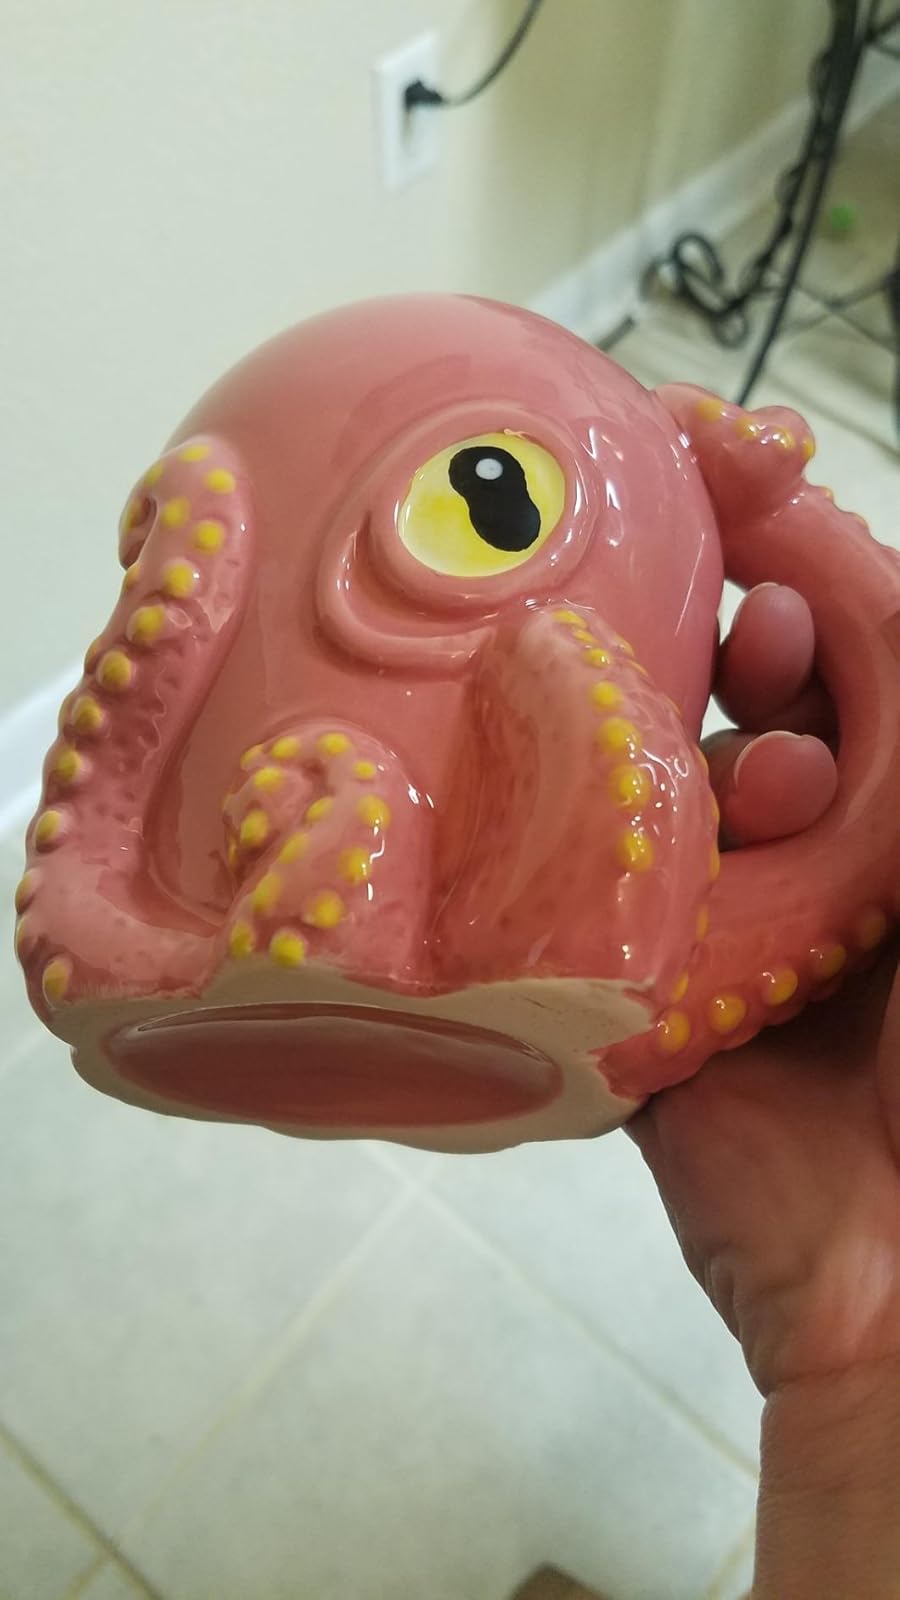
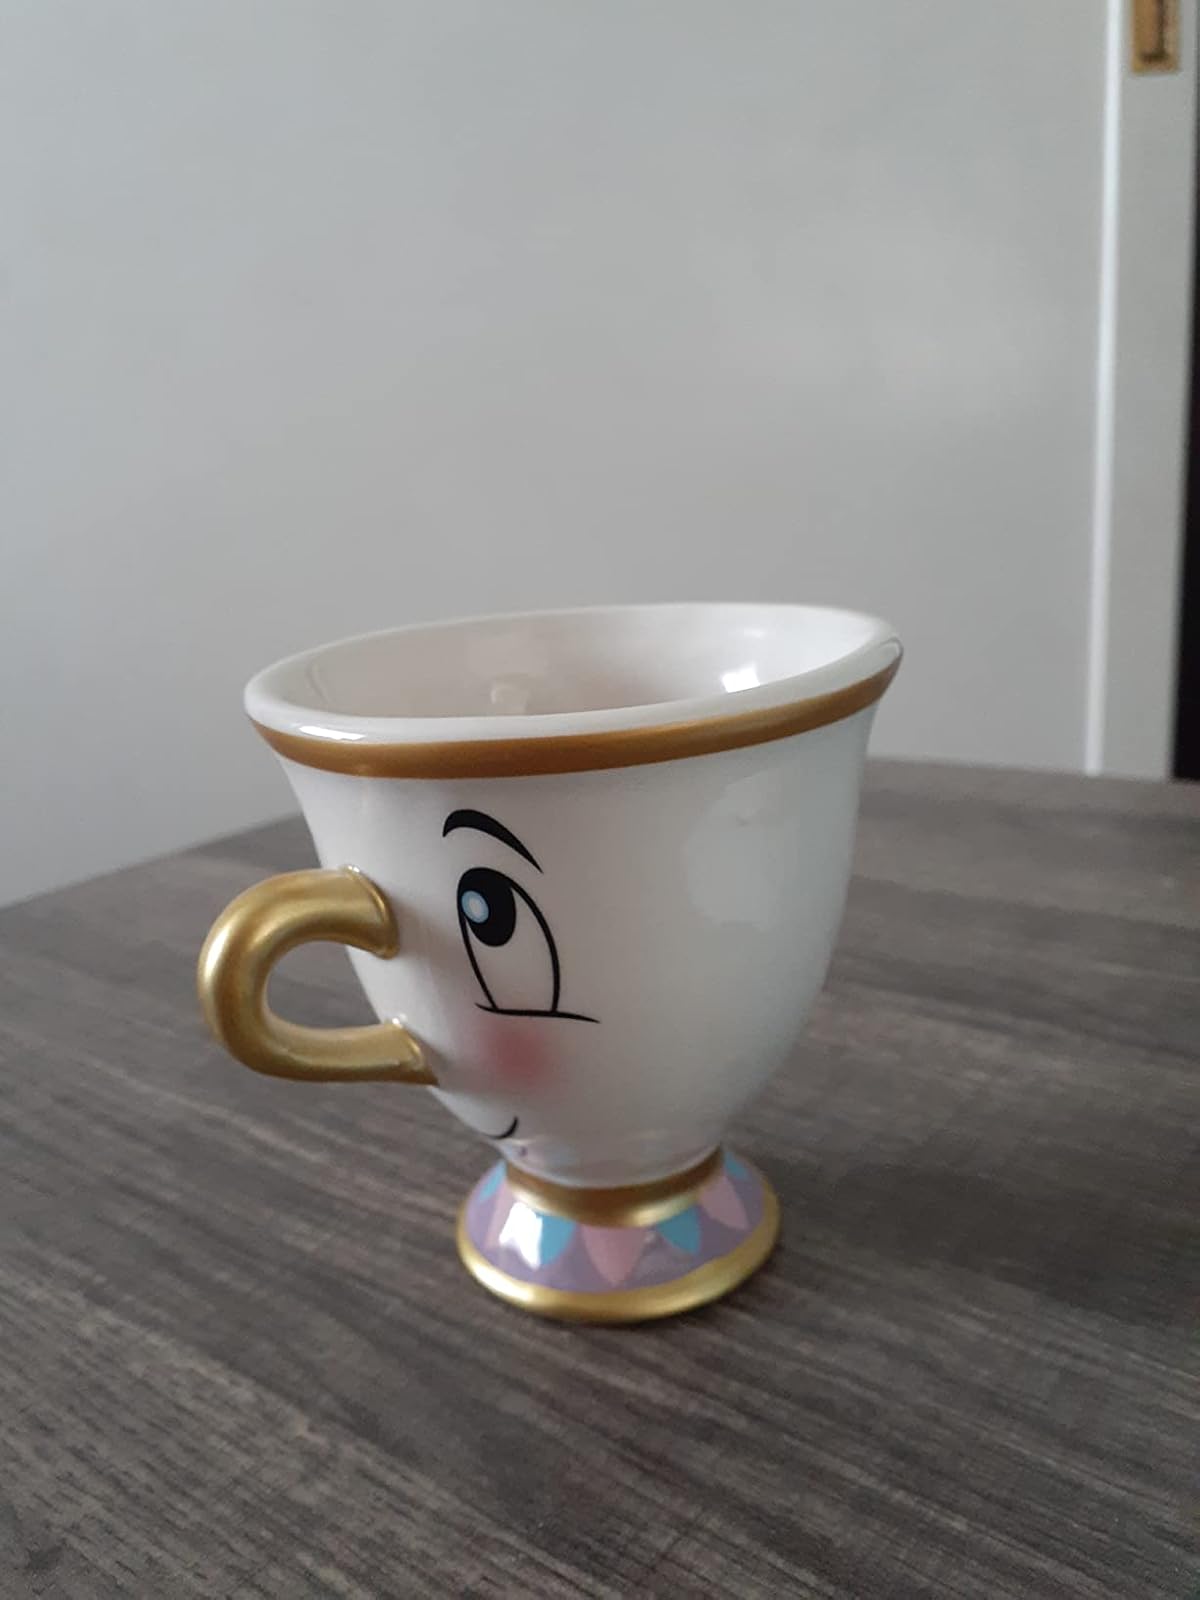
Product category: items_mug
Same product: no